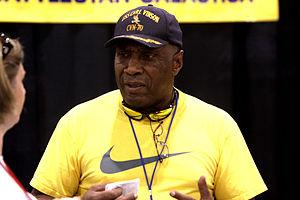
Herbert Jefferson Jr., né le 28 septembre 1946 à Sandersville en Géorgie, est un acteur américain.